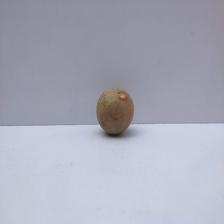
Size: Small